CIME

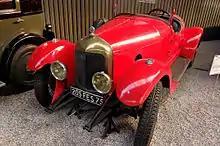
1929 CIME A2 (1,202 cc)

C.I.M.E., CIME, La Compagnie Industrielle des Moteurs Explosion, ("Industrial Combustion Engine Company"), was a French manufacturer of light proprietary engines, mainly four-cylinder units. CIME also built light automobiles in 1929.